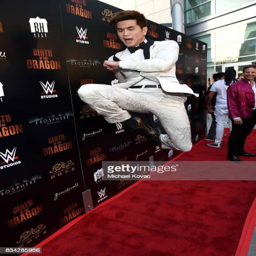
martial artist attends the special screening